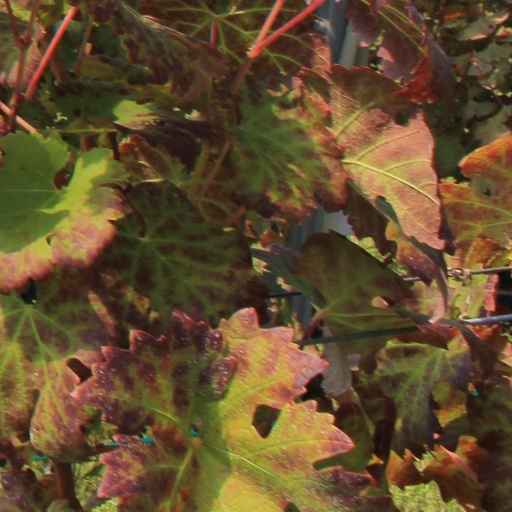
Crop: grape